Exhibition of the Fascist Revolution

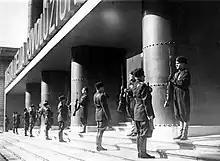
Guards change outside of the Exhibit. The words “Mostra della Rivoluzione Fascista” announcing the location of the exhibition are displayed largely to mark the site.

The Palazzo delle Esposizioni was given a temporary façade by Adalberto Libera and Mario de Renzi dominated by four twenty-five-meter tall tin-plate fasces and two six-meter X's, one on either side of the entry. The X's represented a ten-year span of Fascist history. One "X" looked to the past, beginning in 1922, the second "X" pointed to the future (from 1932 to 1942). The façade conveyed a sense of startling modernity through its use of modern materials and stark simplicity of design.